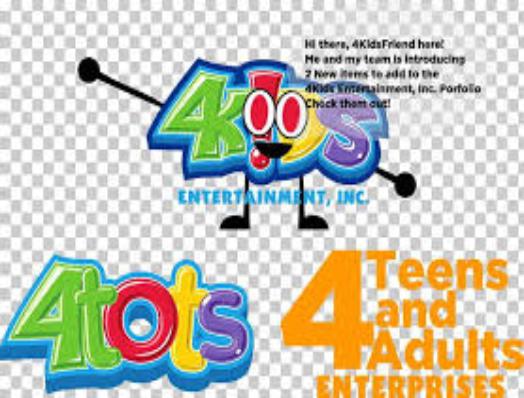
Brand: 4Kids
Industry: Leisure